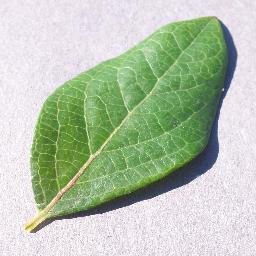
Label: Blueberry___healthy